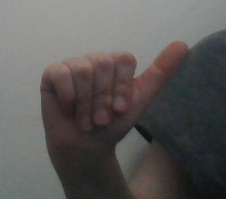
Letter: dhad